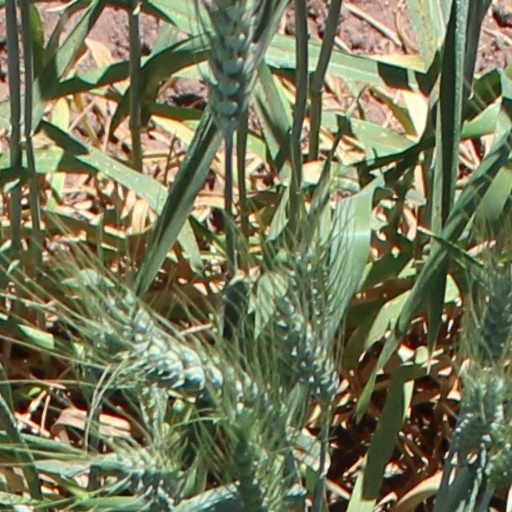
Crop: wheat